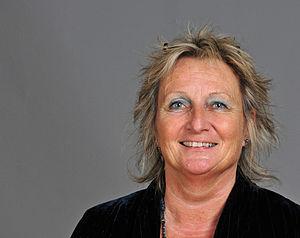
Irene Alt est une femme politique allemande, membre du parti écologiste de l'Alliance 90 / Les Verts.